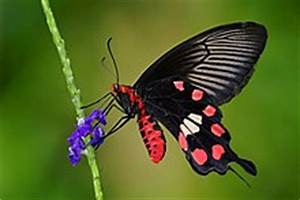
Label: butterfly